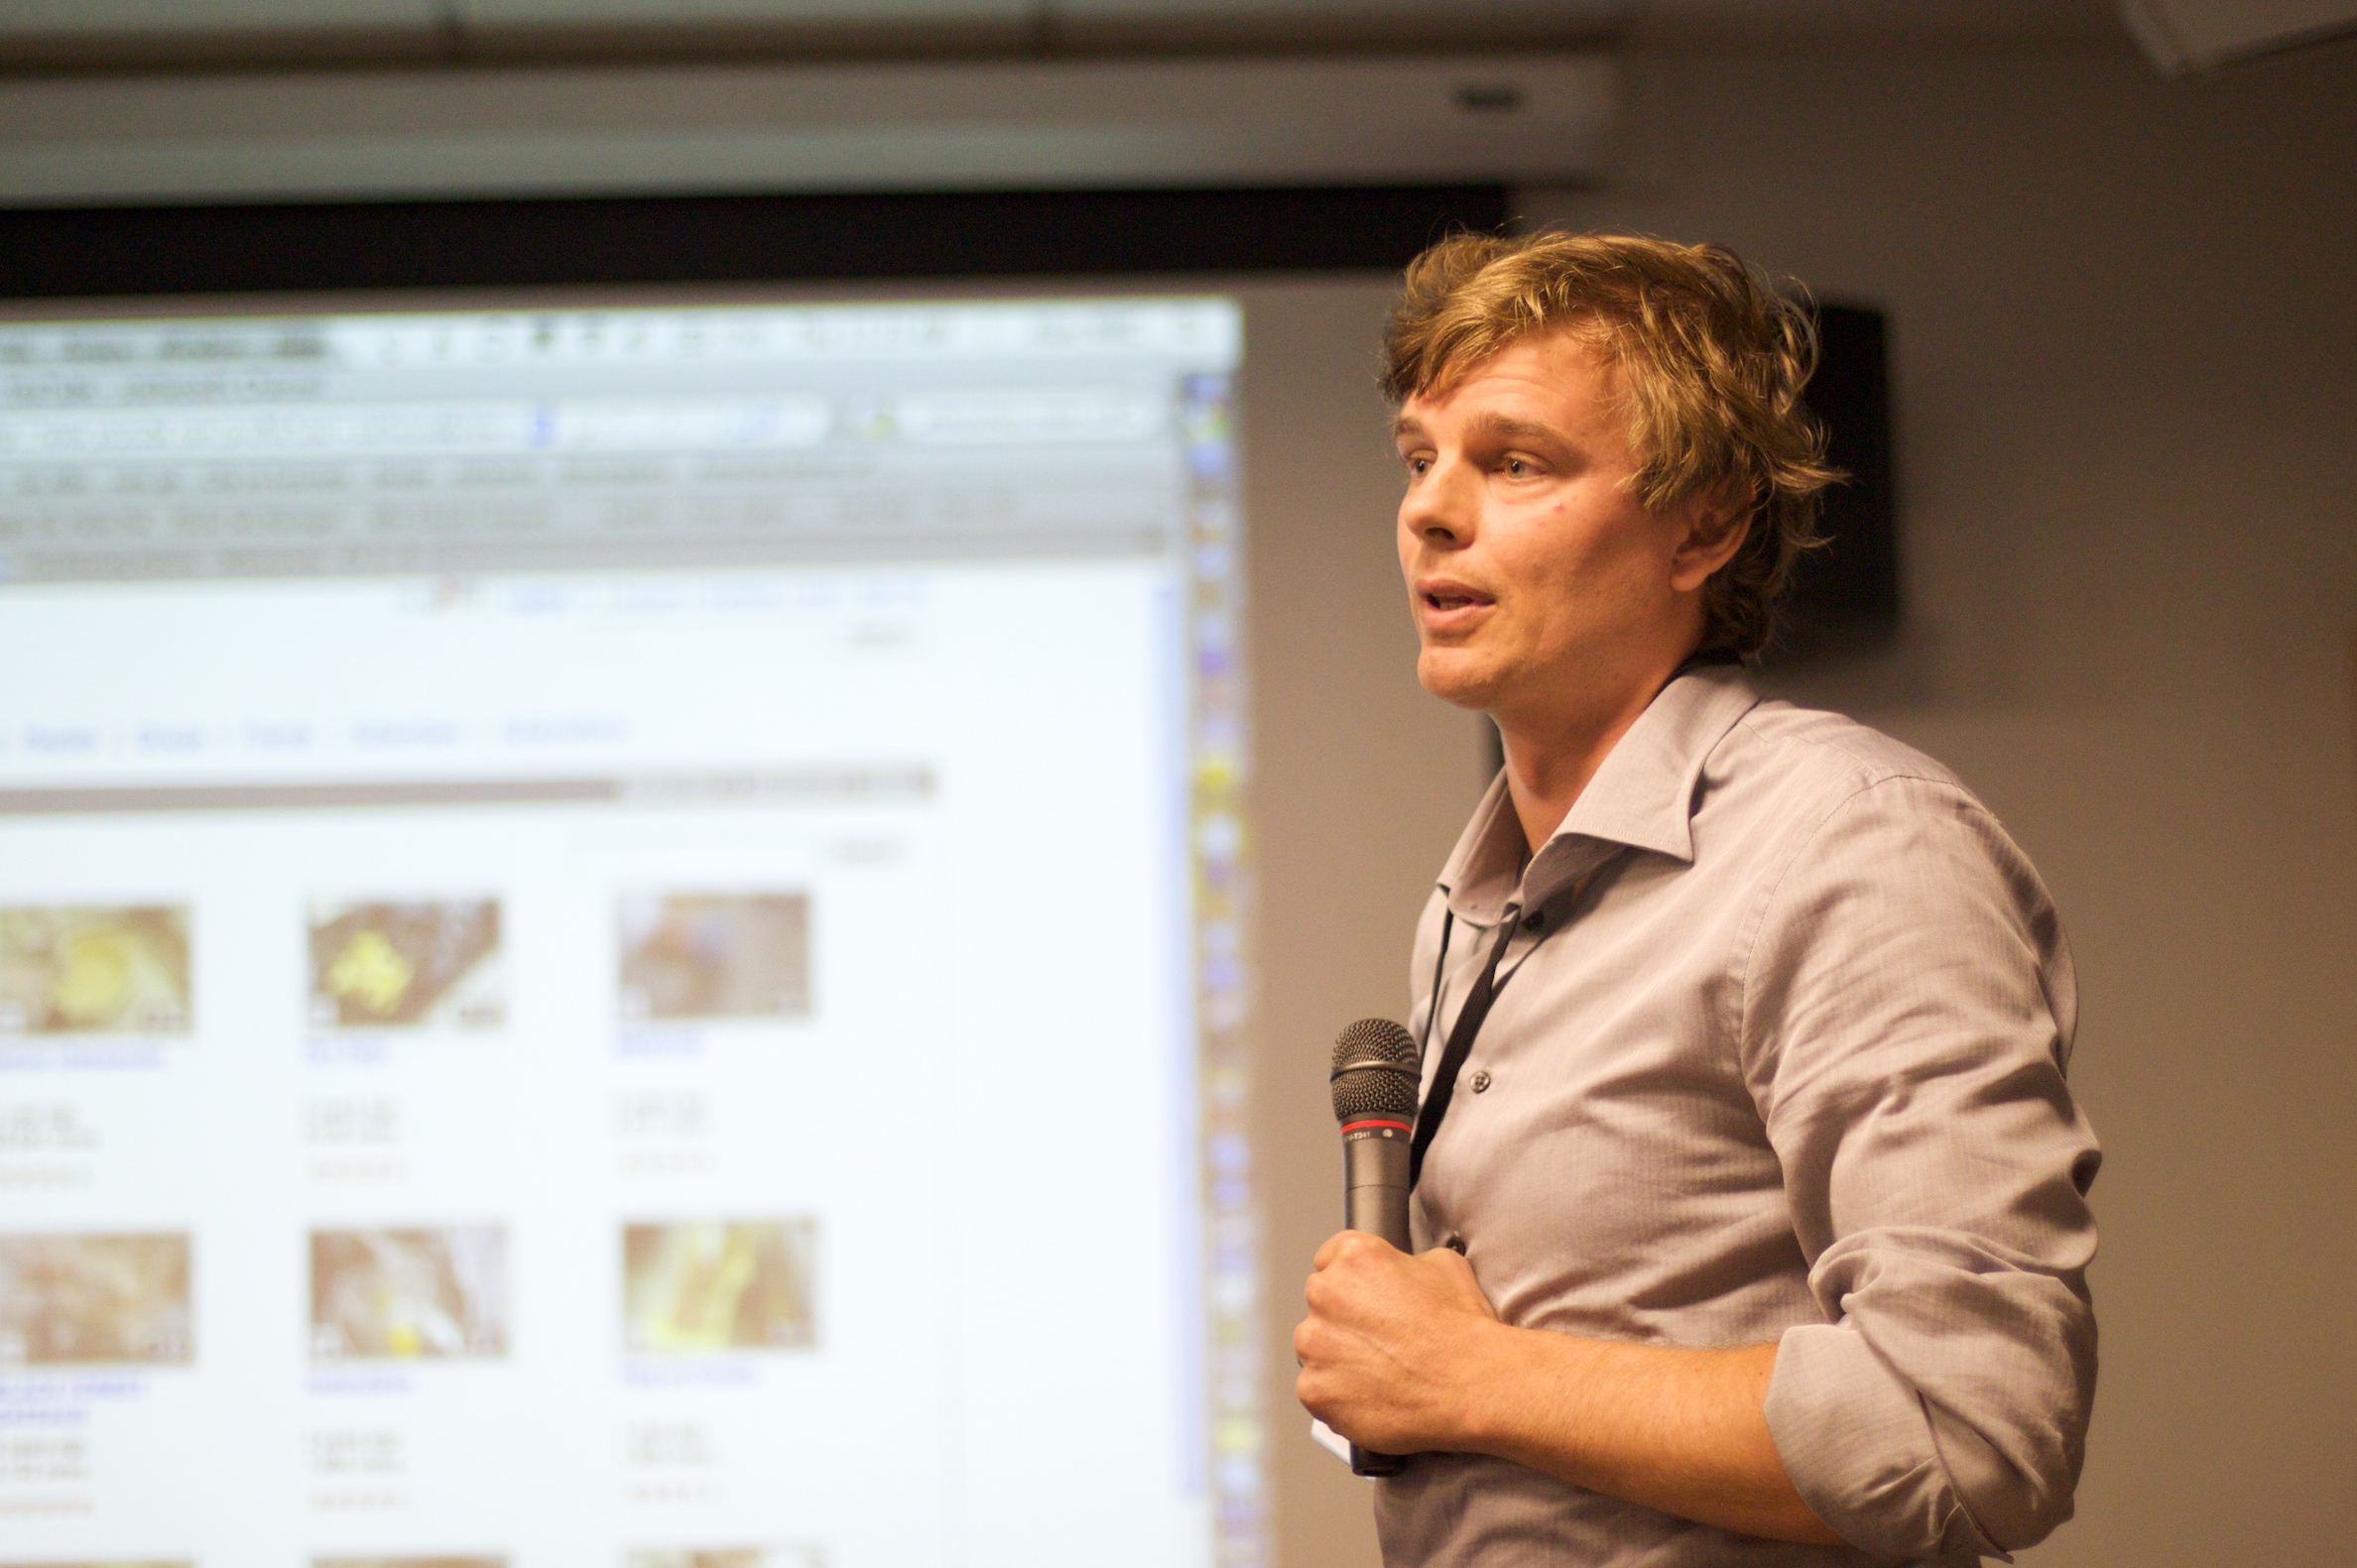
vancouver, communication, professional, conversation, opened09, presentation, entrepreneur, public relations, public speaking, human behavior